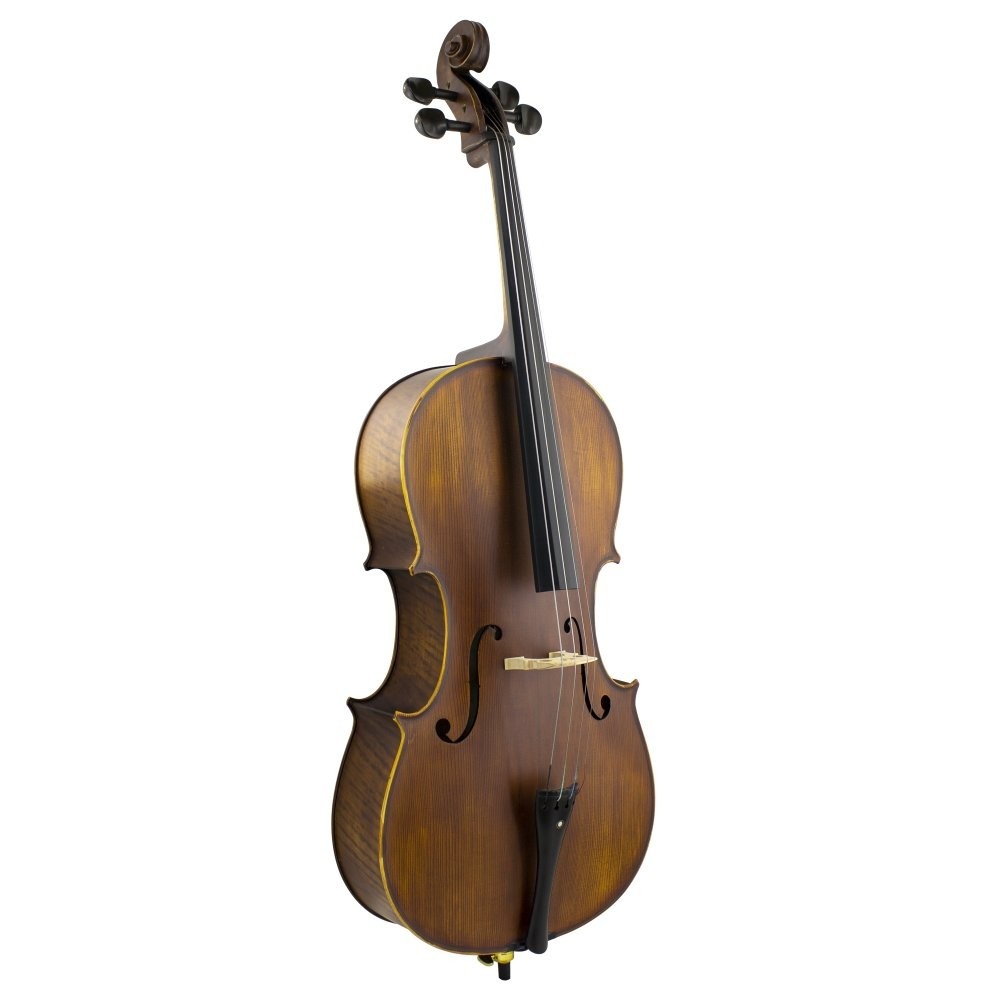
Carlovy CLA6-4/4 Çello 4/4
Carlovy CLA6 4/4 Çello Carlovy CLA serisi çellolar, her seviyeden müzisyen düşünülerek tasarlanmıştır. Öğretim kurumları ve öğretmenler tarafından tavsiye edilen Carlovy çellolar, geleneksel çello yapısına sahip, seçili ağaçlar ve aksesuarları ile yeni başlayanlardan, sahne ve kayıt müzisyenlerine kadar tüm çellocular için ideal seçim olmuştur. Carlovy CLA6, sınıfındaki diğer çellolardan üstün olarak, masif ağaç gövde, abanoz klavye, burgular ve kuyruğa sahiptir. En az 10 yıllık gövde ağaçları ile geleneksel çelloların tüm karakteristik özelliklerine sahip olan CLA6, net sesi ve geniş skalalı tonuyla uzun yıllar boyunca sizinle beraber olacaktır. Çello Seçiminde... Çello seçiminde, gövde ve aksesuar ağaçları çelloın karakterini ve kalitesini belirleyen önemli bir faktördür. Enstrümanın tuşe, burgu ve kuyruk gibi parçalarının siyah boyalı yumuşak ve sıradan bir ağaçtan değil de sert ve dayanıklı bir ağaç olan abanozdan yapıldığından emin olun. Ayrıca öğrenci seviyesi enstrümanların bir luthier (yaylı çalgı yapımcısı/onarımcısı) tarafından kontrol edilip uygun bir şekilde ayarlanması gereklidir. Satın alacağınız tüm ürünler, lüthiye kontrolünden geçmiş şekilde size teslim edilecektir. TEKNİK ÖZELLİKLER ÇELLO SEVİYESİ Öğrenci / Orta Seviye ÇELLO ÖLÇÜSÜ 4/4 CİLA Antik Mat ÜST KAPAK En Az 10 Yıllık Masif Ladin YAN VE ARKA KAPAKLAR En Az 10 Yıllık Masif Akçaağaç KLAVYE Abanoz (Ebony) KUYRUK Abanoz (Ebony) BURGULAR Abanoz (Ebony) YAY Dahil REÇİNE Dahil KUTU Dahil
Brand: Carlovy
Category: Arts & Entertainment > Hobbies & Creative Arts > Musical Instruments > String Instruments > Cellos